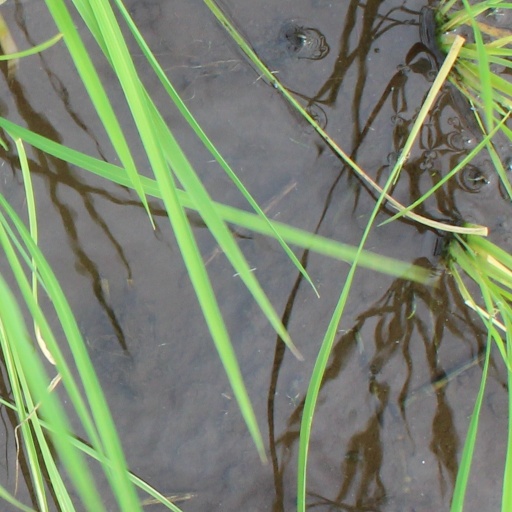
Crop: rice